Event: Nepal Earthquake
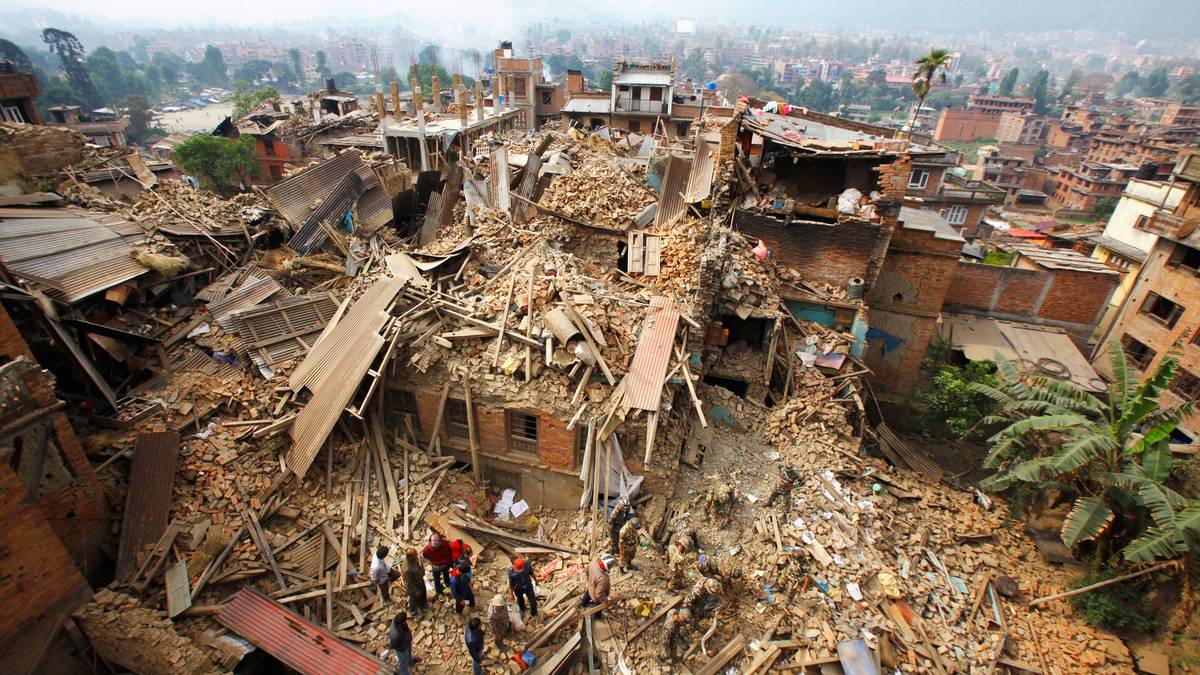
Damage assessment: damage